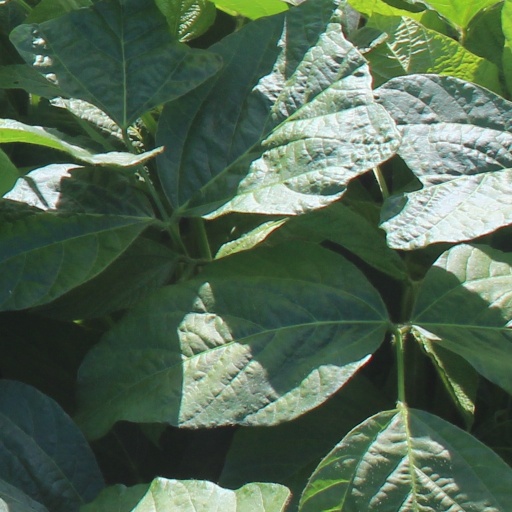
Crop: soybean